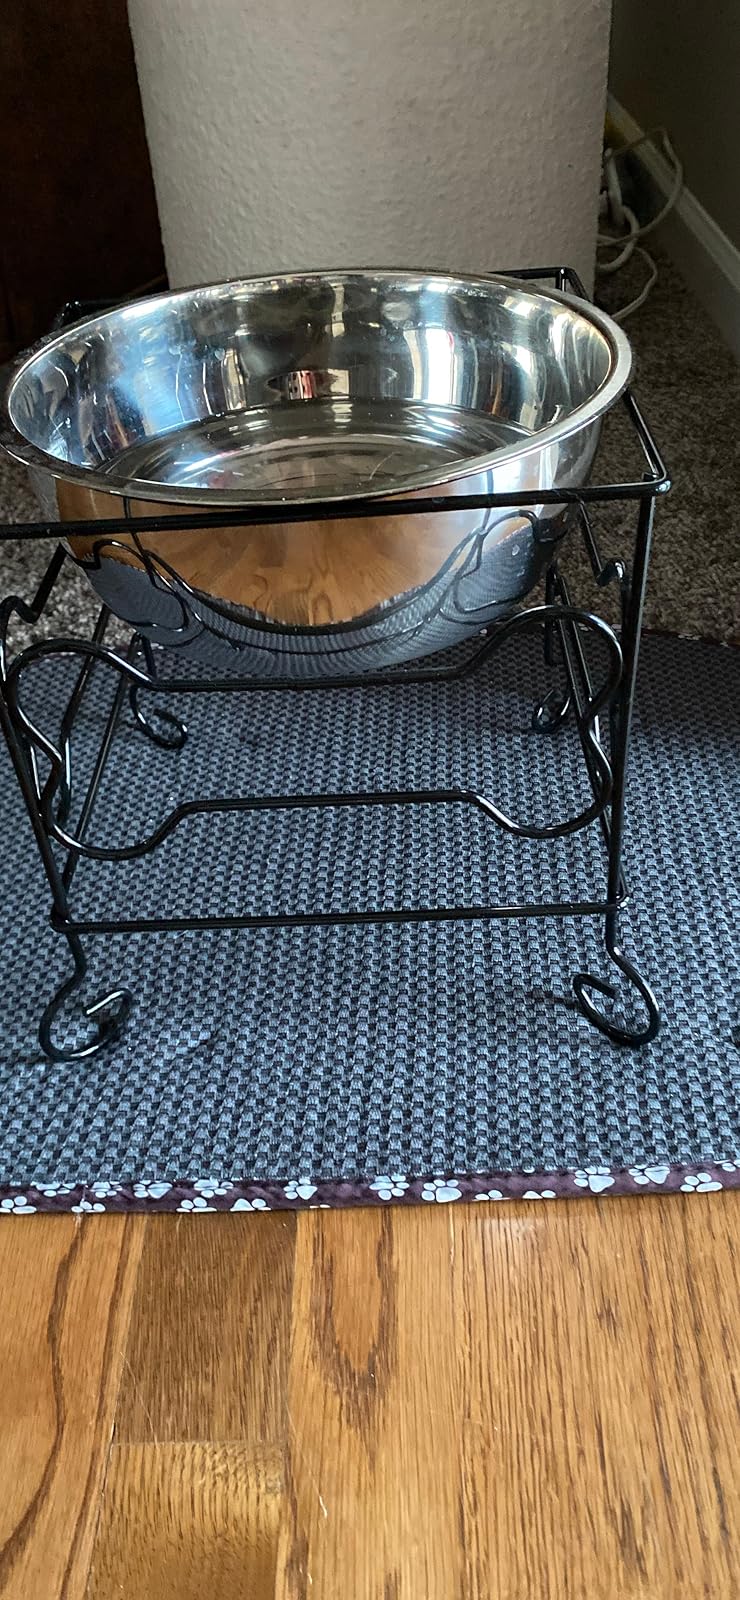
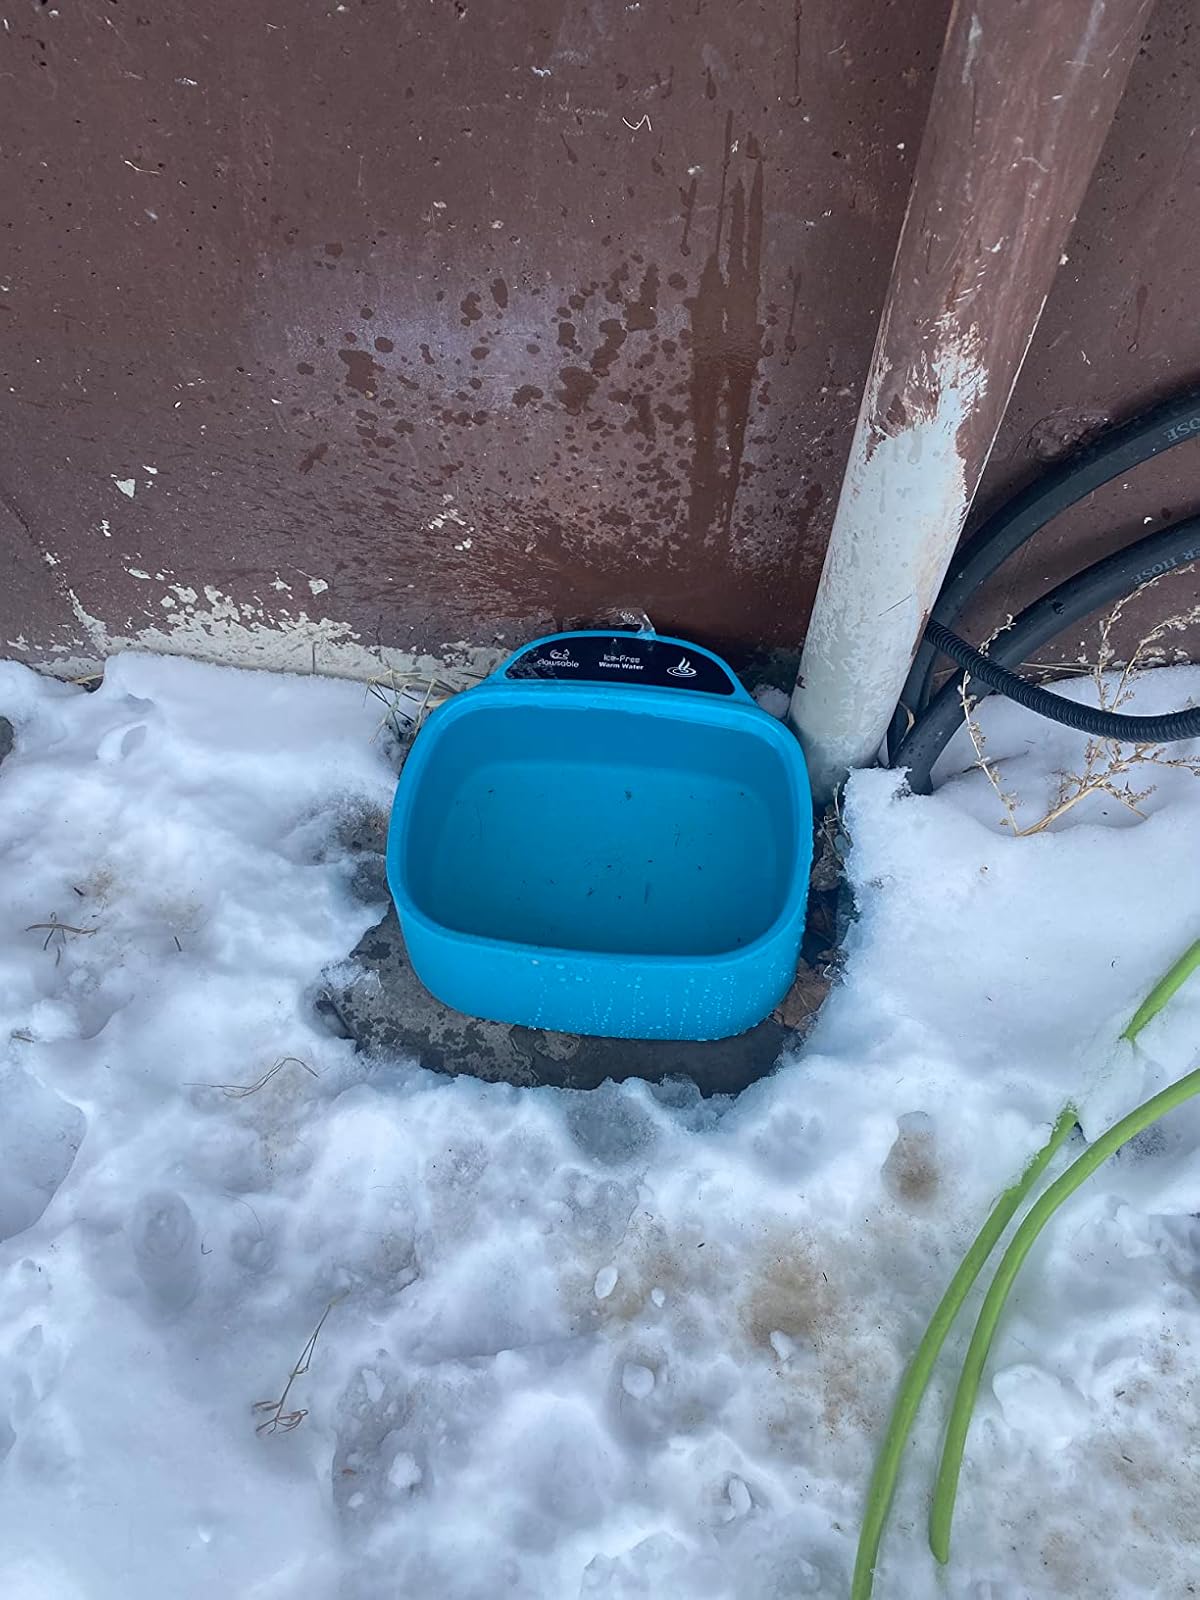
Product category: items_bowl
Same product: no